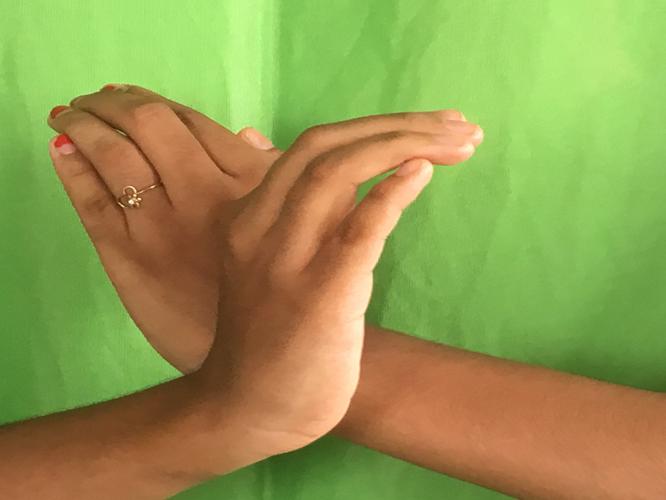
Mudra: Nagabandha
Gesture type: double_hand